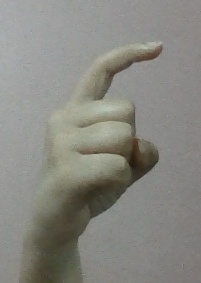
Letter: ra